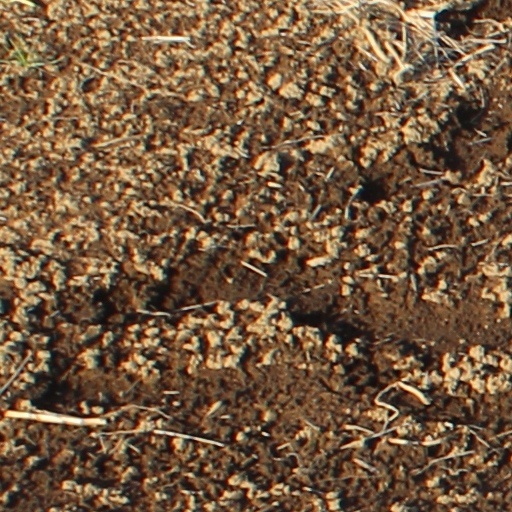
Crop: wheat